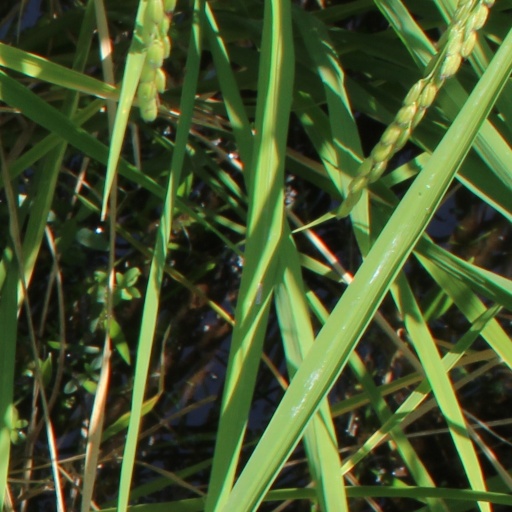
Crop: rice